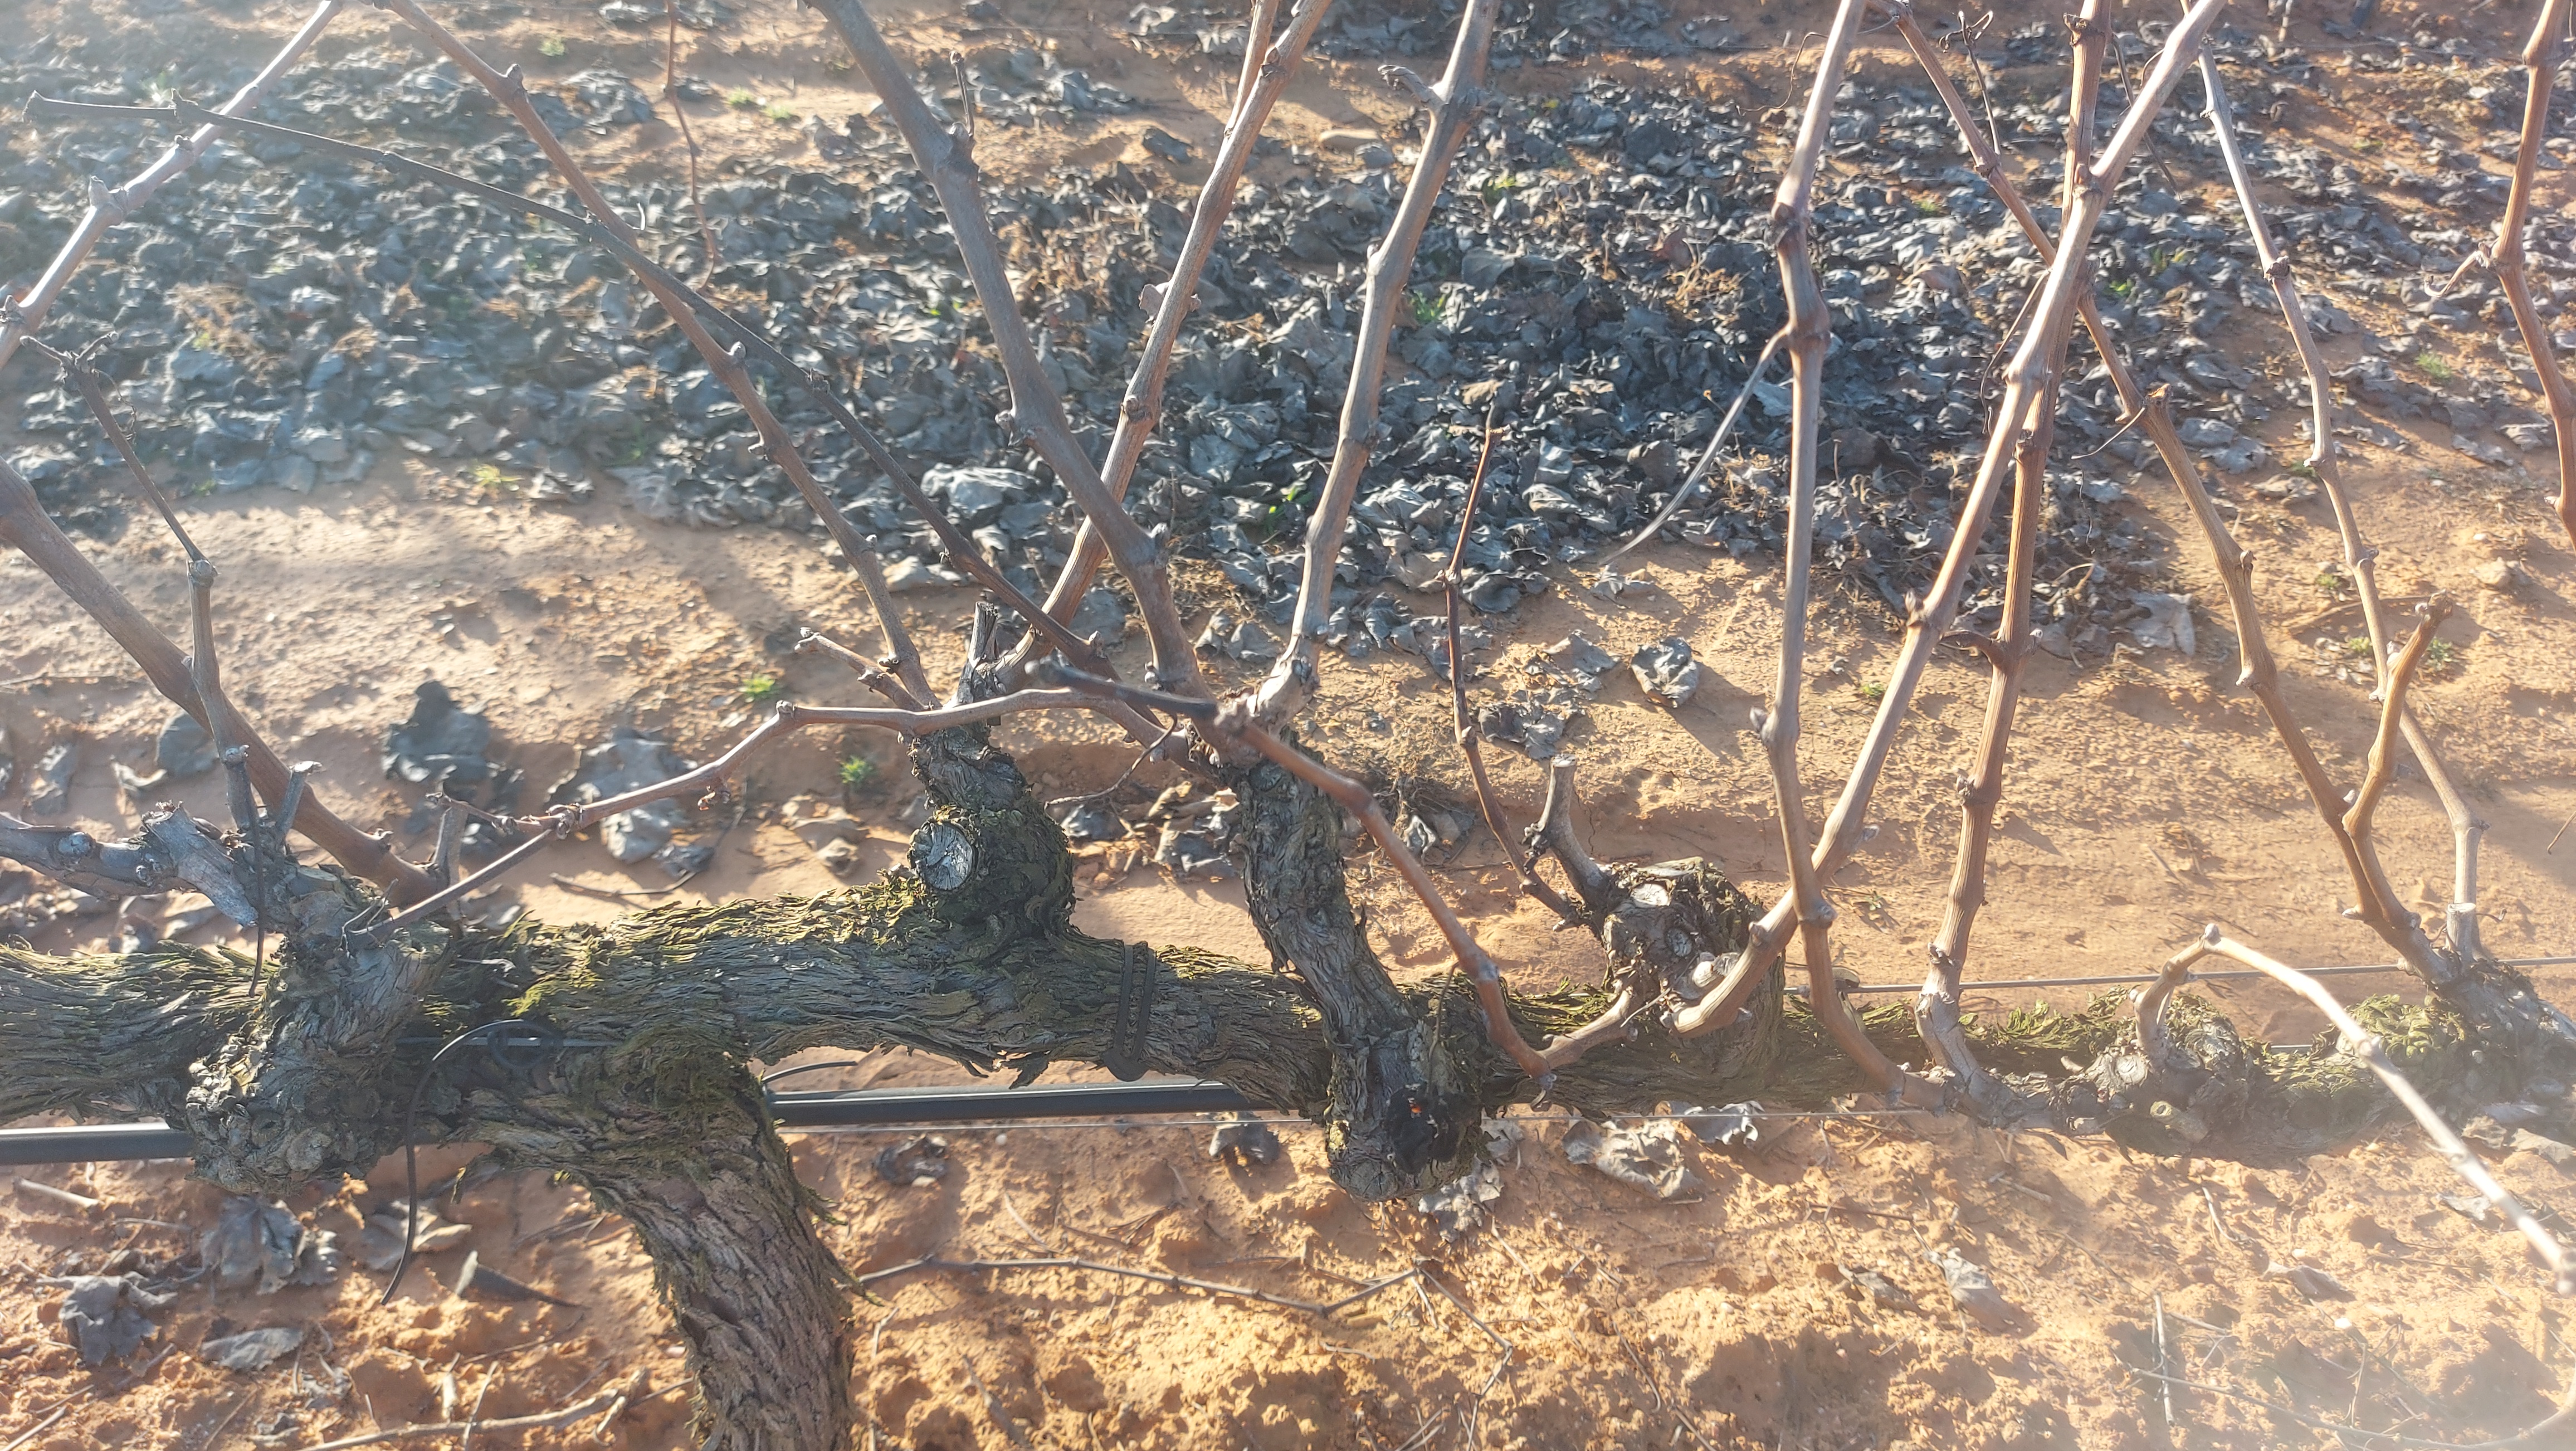
Unpruned shoots: 15
Pruned shoots: 0
Trunks: 1